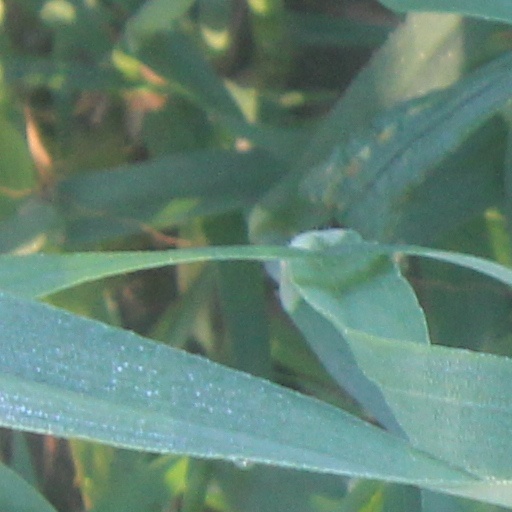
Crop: wheat